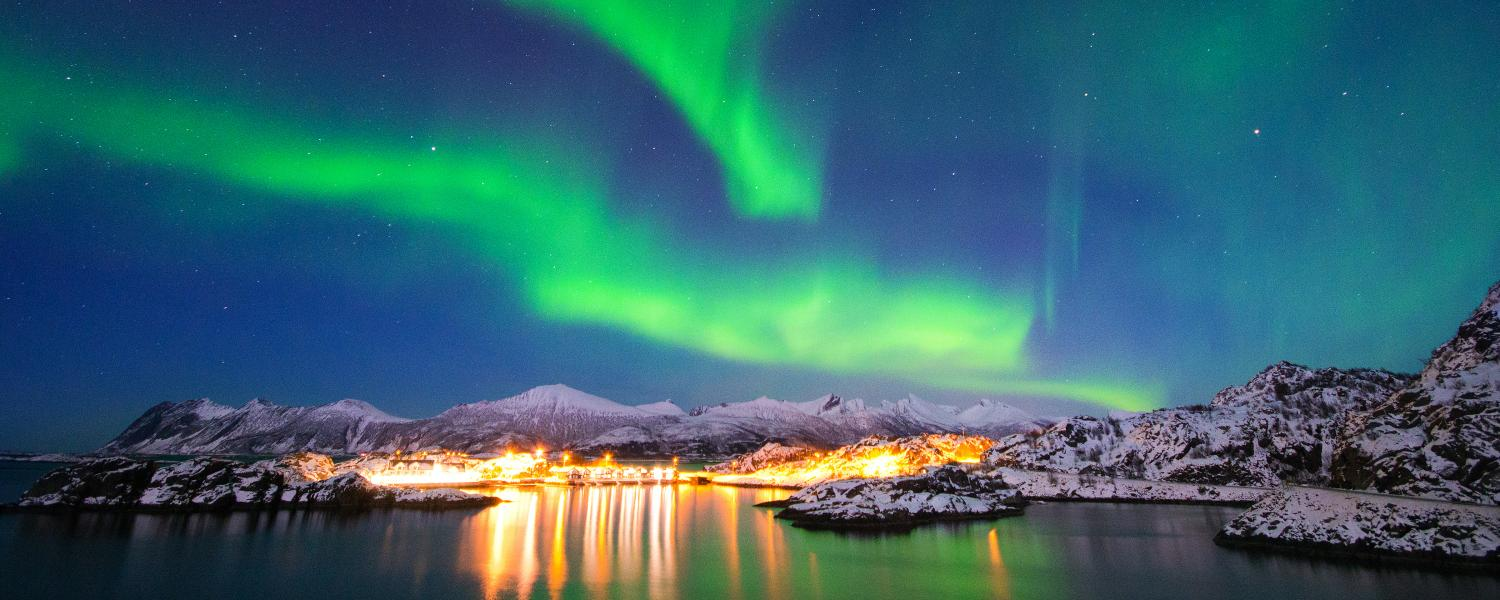
Fire: no
Smoke: no